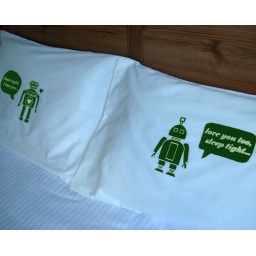
i heart robot pillow case set in green